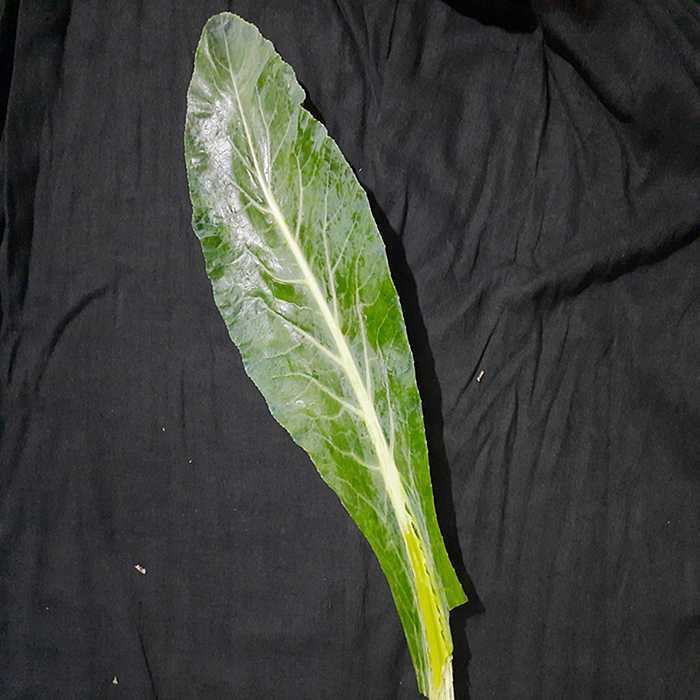
Plant: Cauliflower
Label: Fresh leaf